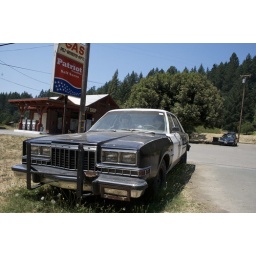
Apparently this car, parked along the side of the road in Leggett, CA is representative of the car from &amp;quot;The Blues Brothers.&amp;quot;